Irini Vasiliou

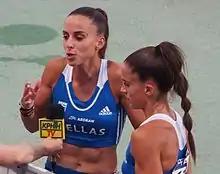
Eirini and Anna Vasiliou

Irini Vasiliou (born 18 March 1990) is a Greek sprinter. She competed in the 400 metres at the 2016 European Athletics Championships. At the 2016 Summer Olympics and the 2020 Summer Olympics she competed in the 400 metres.